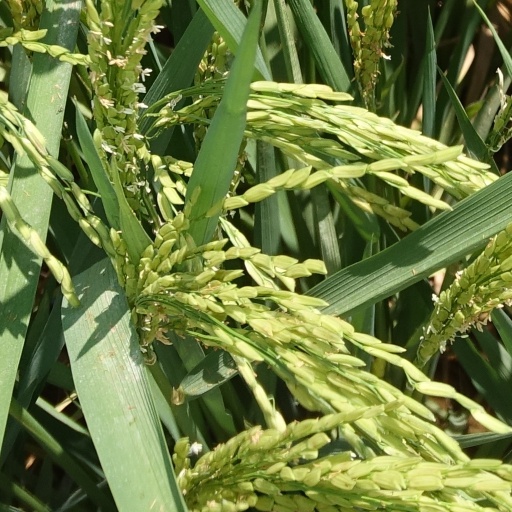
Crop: rice